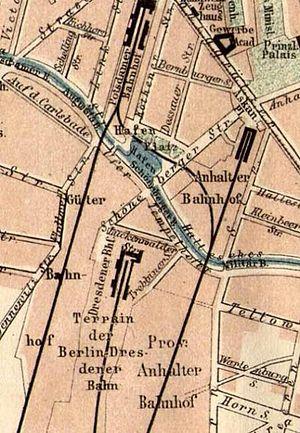
La gare de Dresde à Berlin est une ancienne gare ferroviaire située à Kreuzberg. Ouverte le 17 juin 1875 par la compagnie de chemin de fer de Berlin à Dresde, elle ferme le 15 octobre 1882, son trafic étant transféré dans la gare d'Anhalt située un peu plus au nord de l'autre côté du Landwehrkanal.